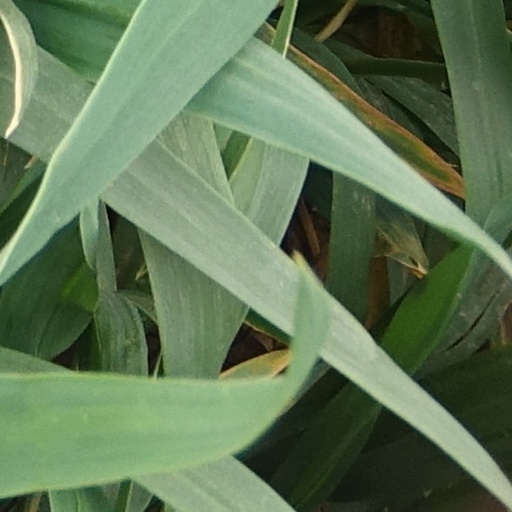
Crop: wheat